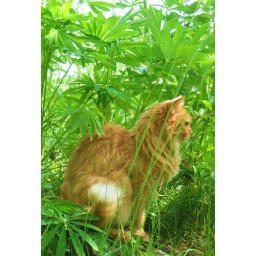
Picasso sitting in the bushes by the lake on our holiday.